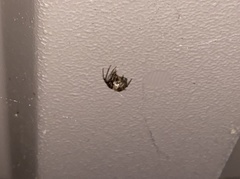
Species: Parasteatoda_tepidariorum